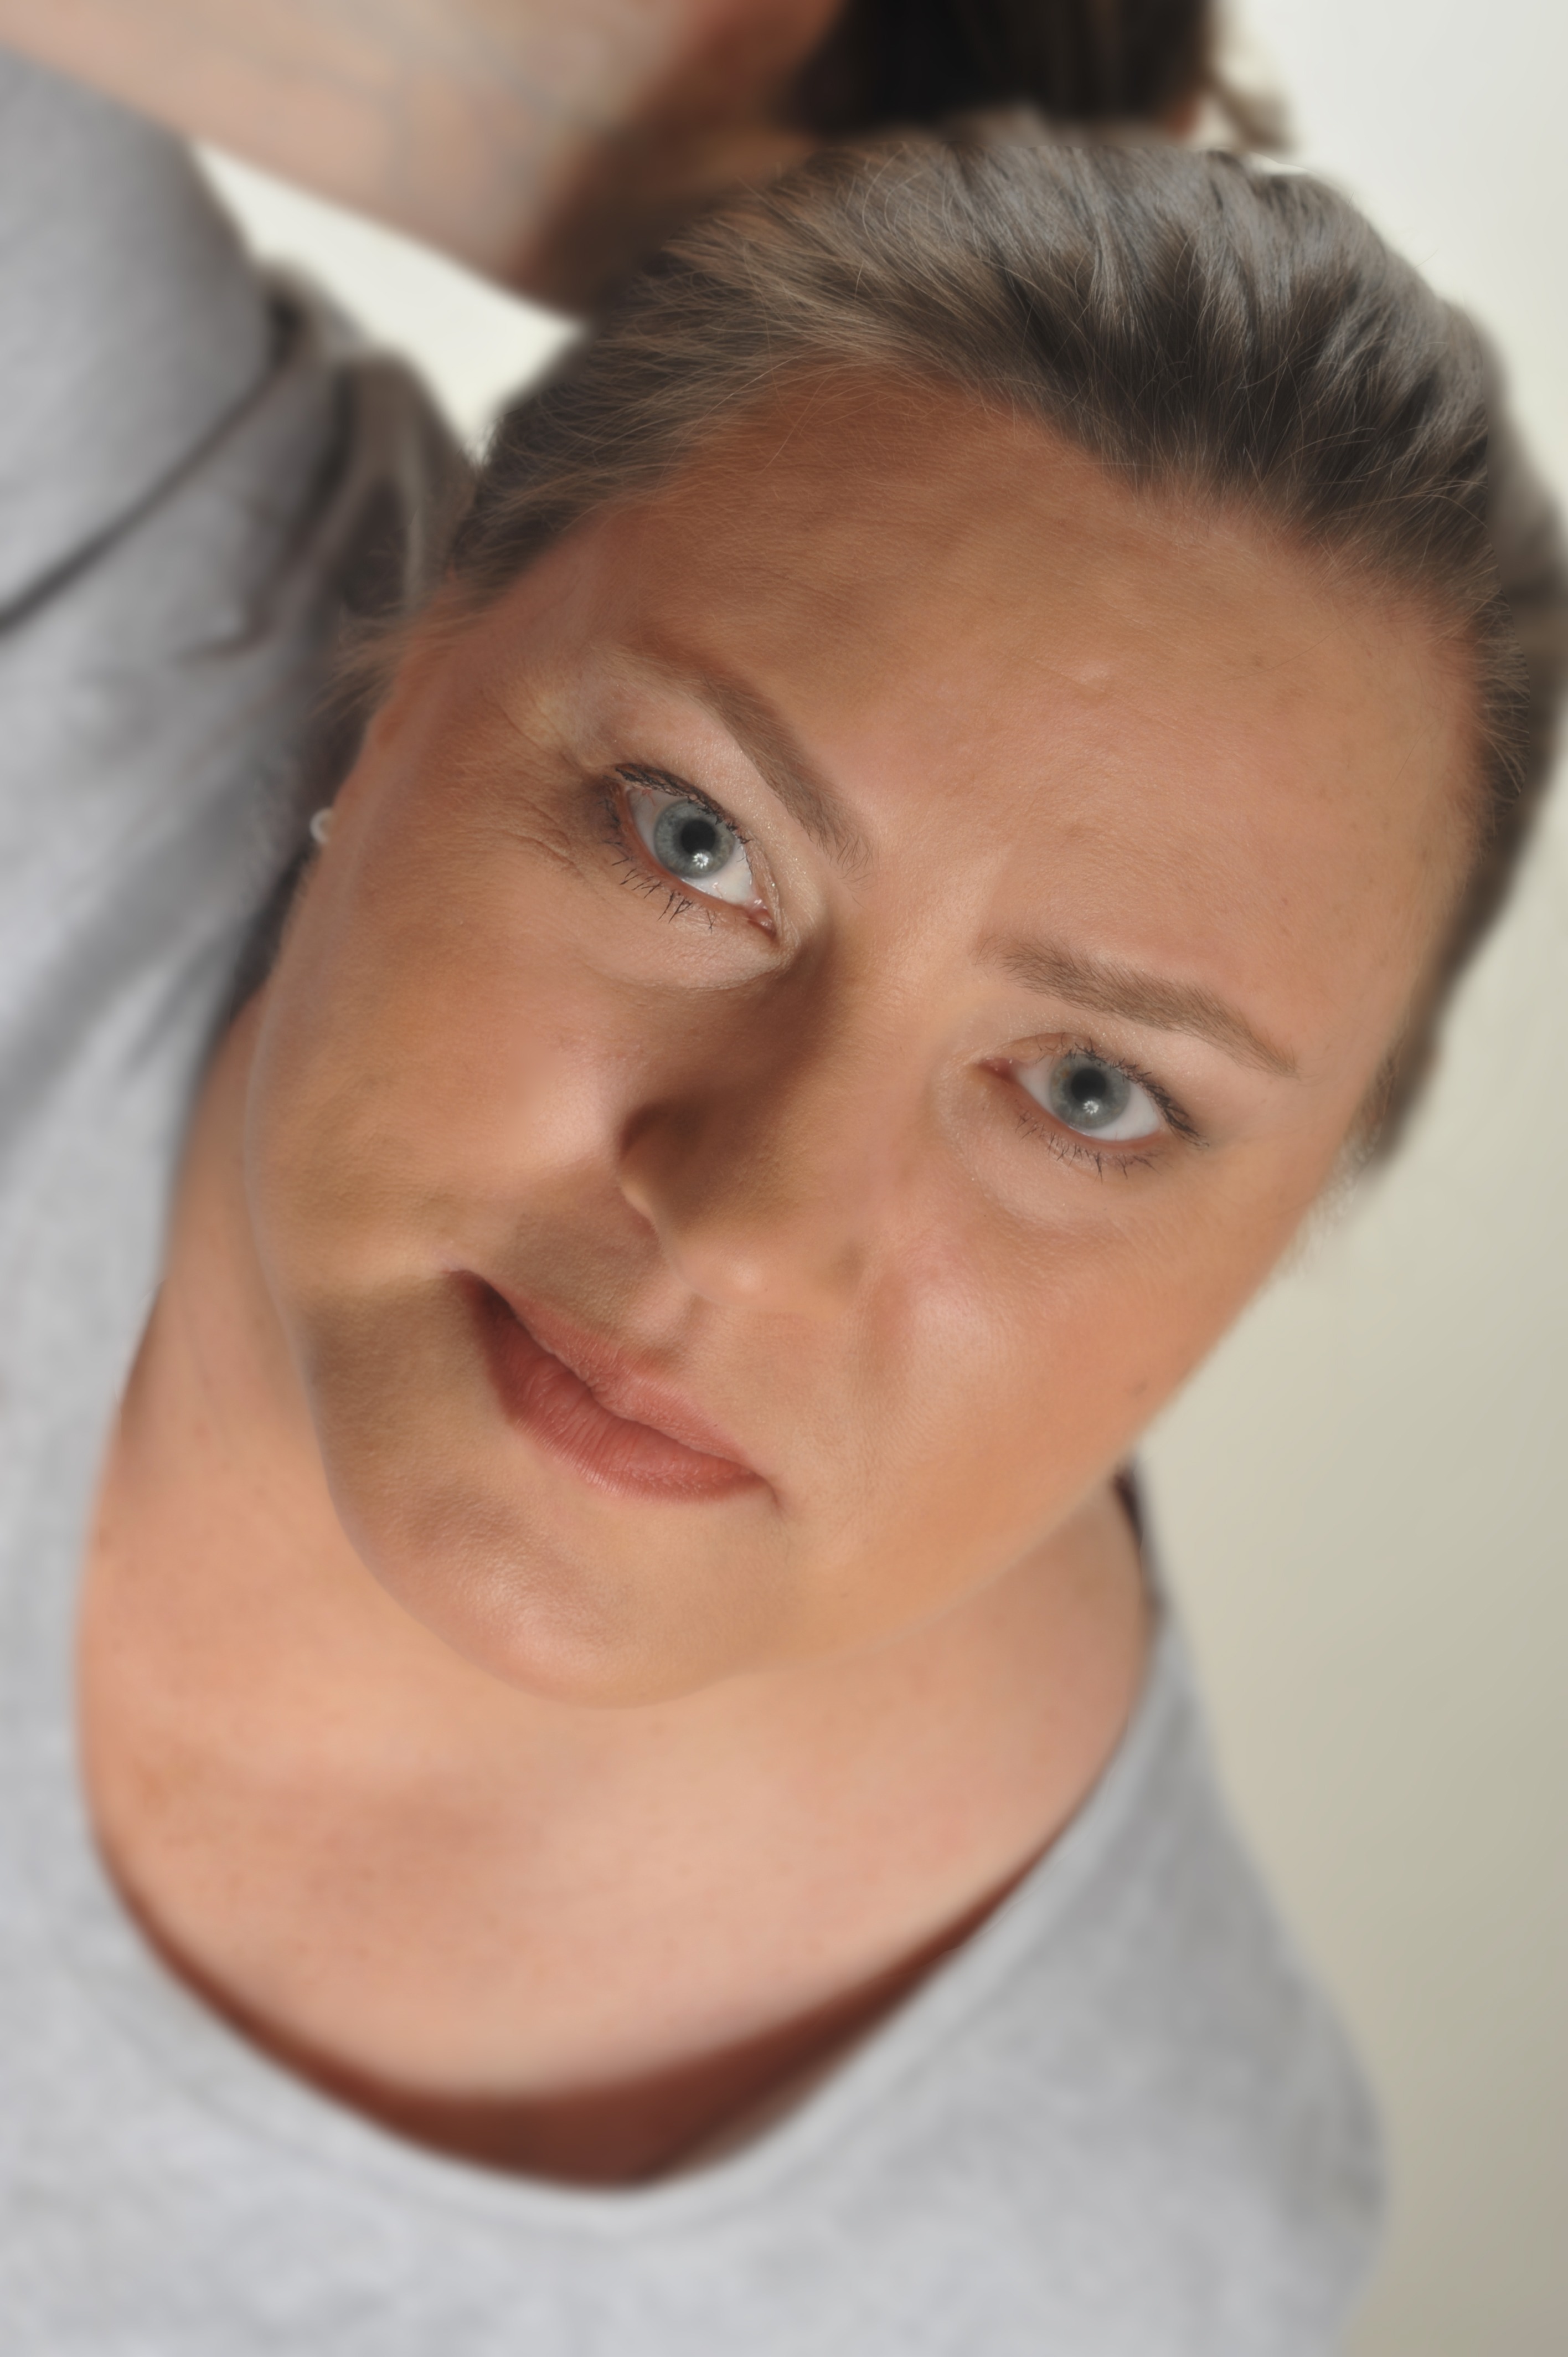
person, woman, hair, portrait, model, human, ear, hairstyle, eyebrow, mouth, close up, face, nose, eyes, cheek, eye, head, skin, beauty, adult, forehead, sense, chin